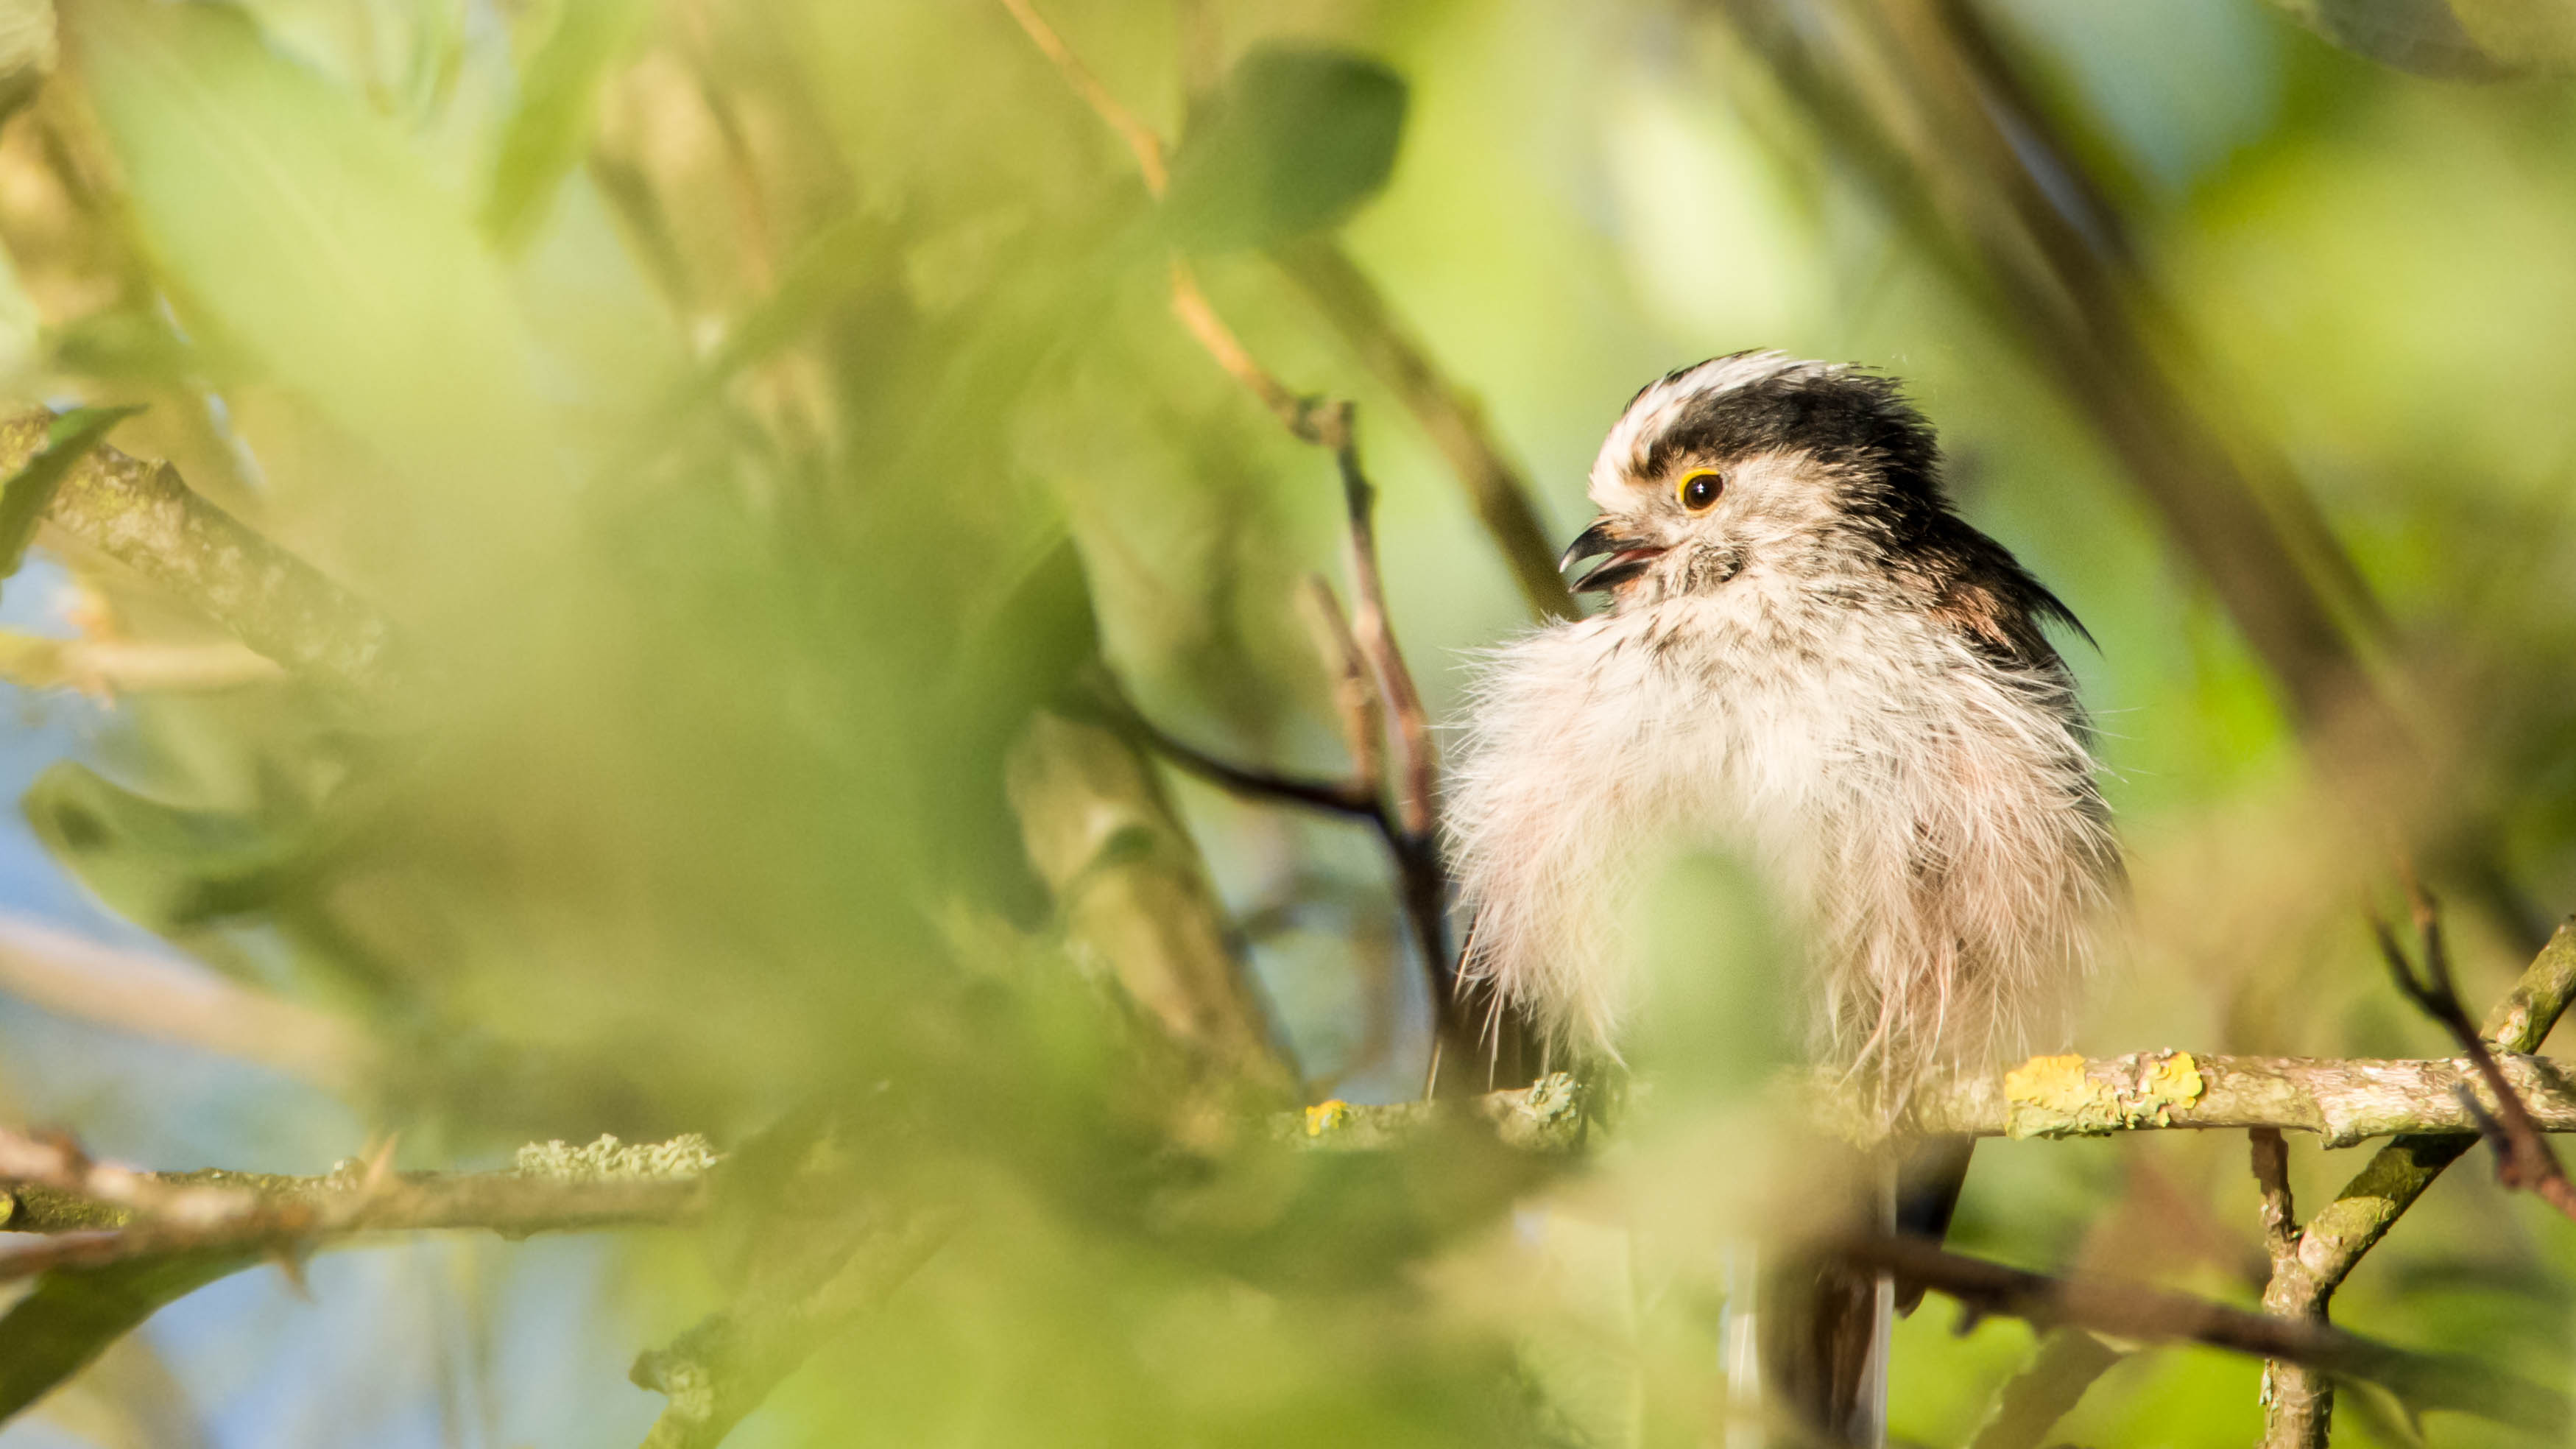
nature, forest, wildlife, mammal, animals, vertebrate, deer, images, free, beauty, graceful, impressive, bird, green, yellow, season, fauna, beak, branch, tree, organism, grass